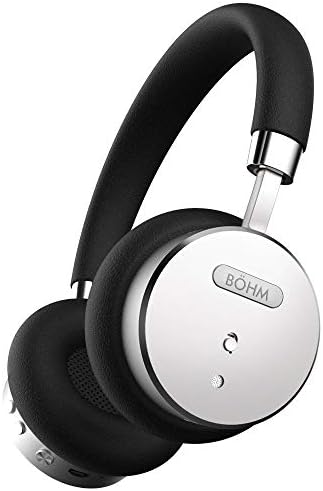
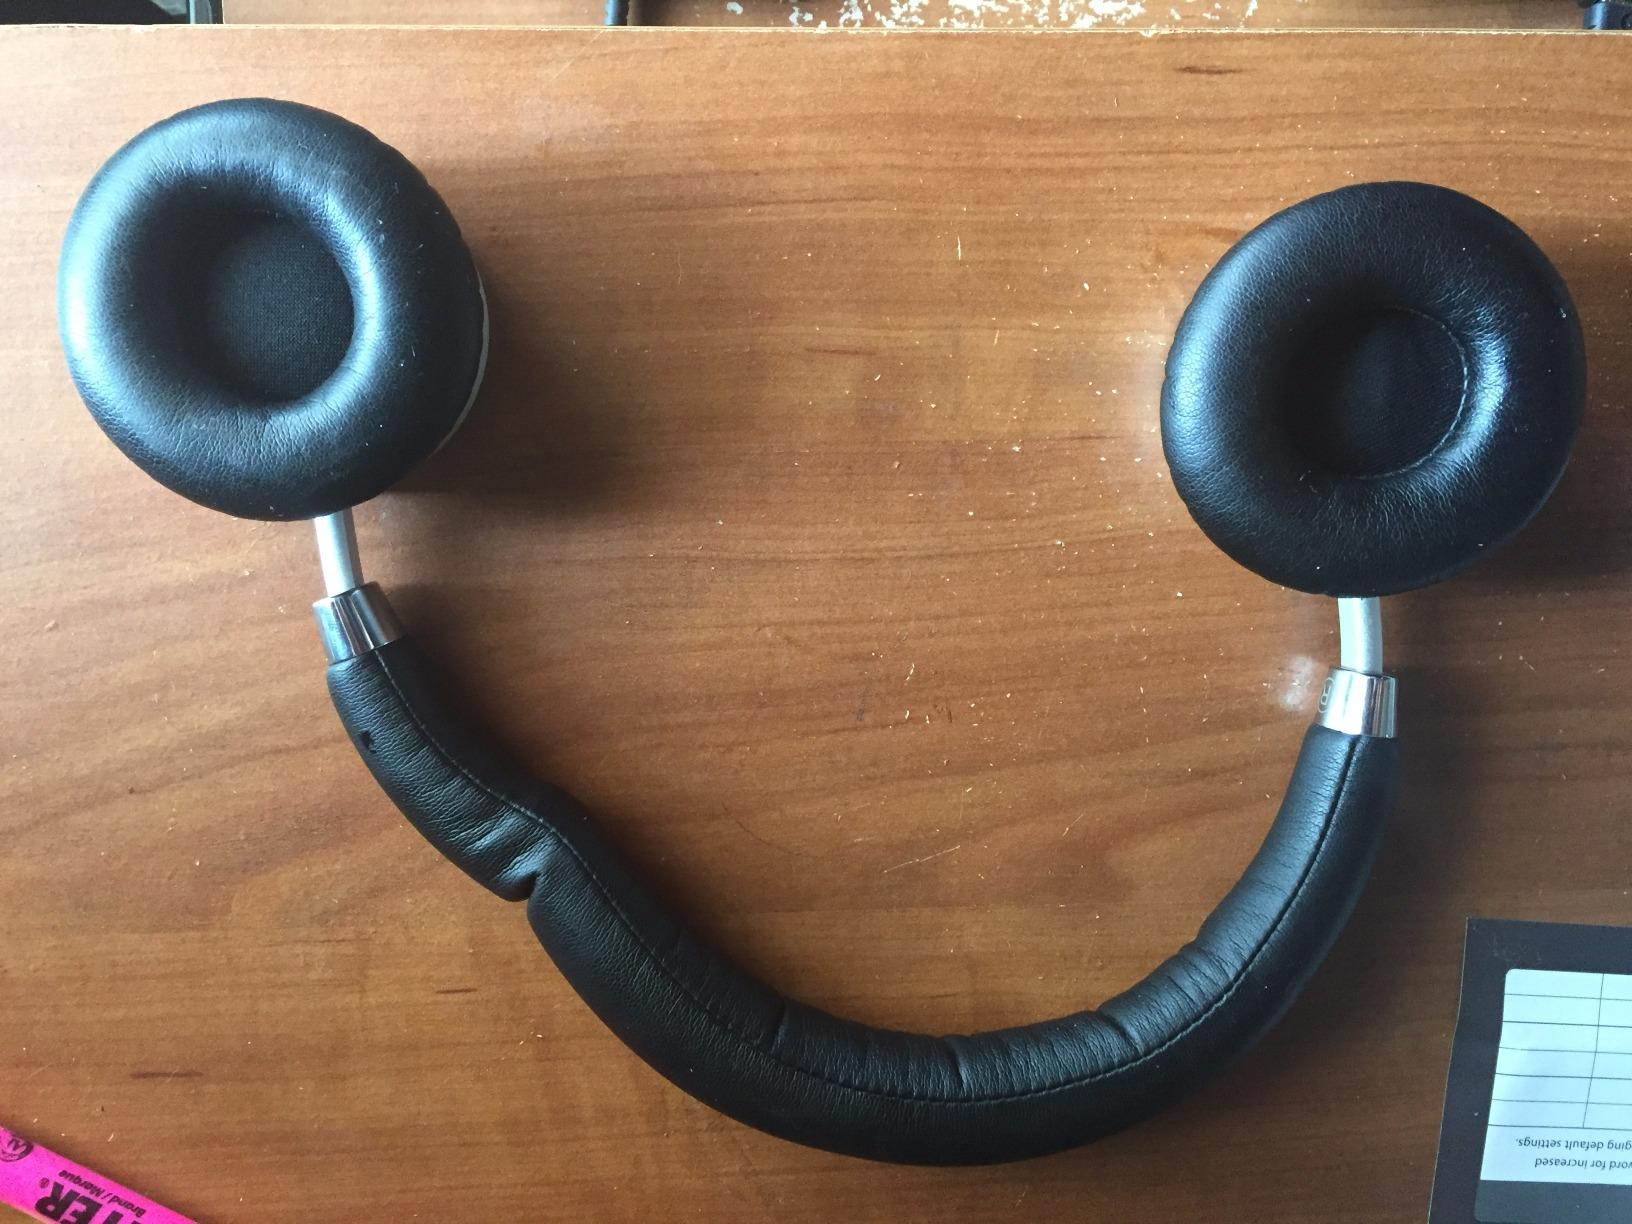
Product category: headphones
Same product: yes